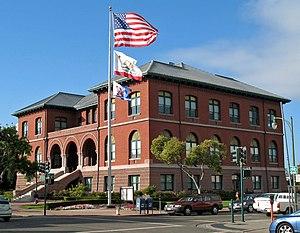
Ceci est la liste des lieux historiques inscrits sur le registre national dans le comté d'Alameda en Californie.
Alameda est une municipalité du comté d'Alameda, en Californie. Elle occupe une petite île du même nom de la Baie de San Francisco, près d'Oakland, ainsi que Bay Farm Island, qu'elle partage avec l'aéroport international d'Oakland.